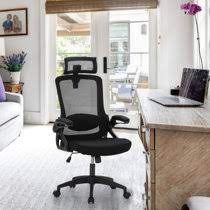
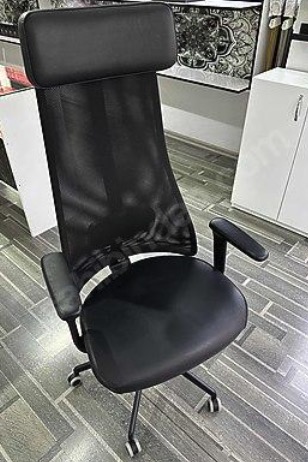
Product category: items_chair
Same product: no